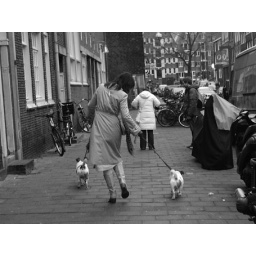
dogs and cats in amsterdam